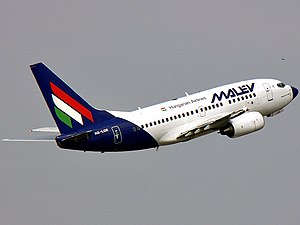
Malév
Malév var et flyselskab fra Ungarn, med hovedsæde i Budapest og hub på Budapest Ferihegy International Airport.